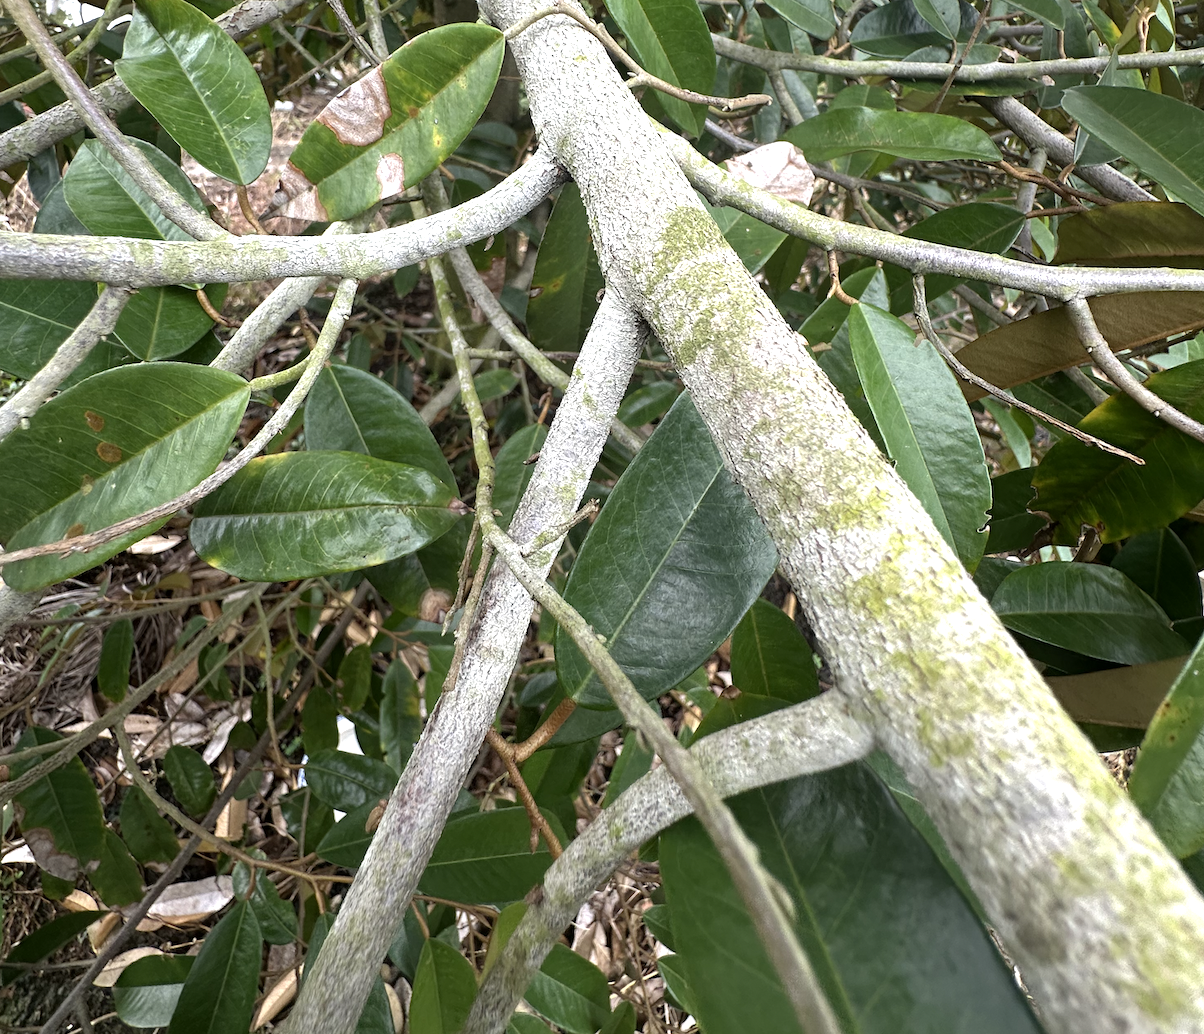
Label: pink_disease